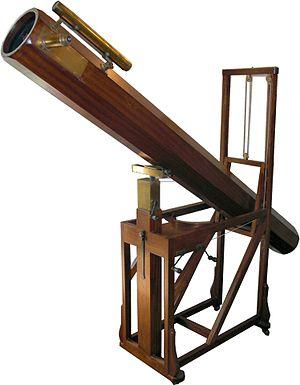
Le musée d'astronomie Herschel est un musée de Bath au Royaume-Uni inauguré en 1981. Il est situé dans une maison préservée où ont habité William Herschel et Caroline Herschel.
William Herschel est un astronome britannique d'origine allemande, né à Hanovre le 15 novembre 1738 et mort à Slough, le 25 août 1822. Il était aussi compositeur de musique.
Caroline Lucretia Herschel est une astronome allemande. Née à Hanovre, dans une famille de musiciens, elle rejoint son frère William Herschel, en Angleterre. Elle découvre de nouvelles comètes, en particulier la comète périodique 35P/Herschel-Rigollet, qui porte son nom, des nébuleuses et des objets du ciel profond. En 1828, elle reçoit la Médaille d'or de la Royal Astronomical Society.